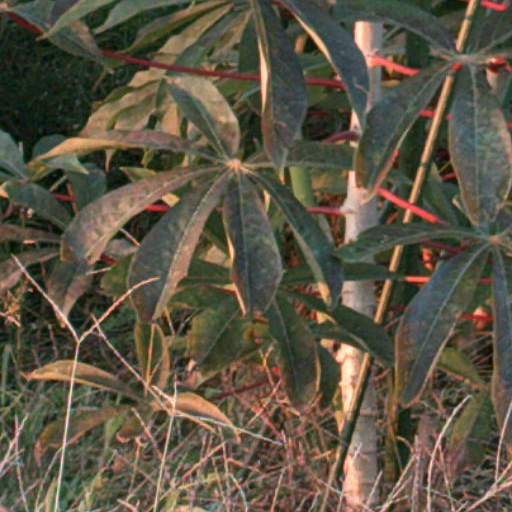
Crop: cassava